In Bloom (film)

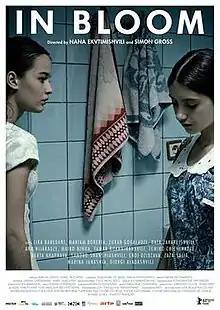
Film festival poster

In Bloom is a 2013 Georgian drama film directed by Nana Ekvtimishvili and Simon Groß. It is a bildungsroman focused on the friendship between two teenage girls in 1992 after the country’s independence from the Soviet Union. The artistic style is influenced by post-communist Romanian cinema, particularly by cameraman Oleg Mutu, who also worked on "4 Months, 3 Weeks and 2 Days" (2007).